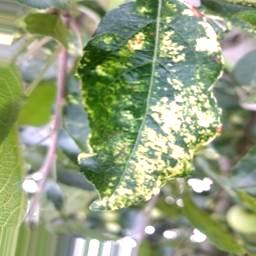
Label: Apple_Mosaic